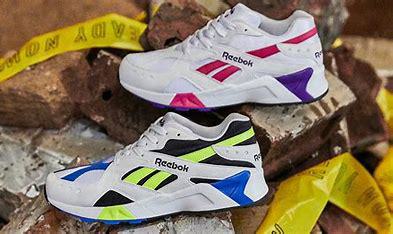
Brand: Reebok
Model: Aztrek